María Revuelto

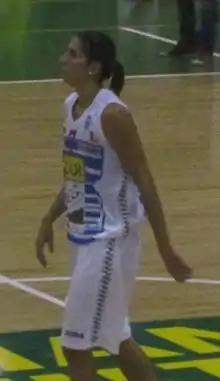
María Revuelto Sánchez-Aguilera

María Revuelto Sánchez-Aguilera (born 27 January 1982) is a Spanish basketball player who competed in the 2008 Summer Olympics.